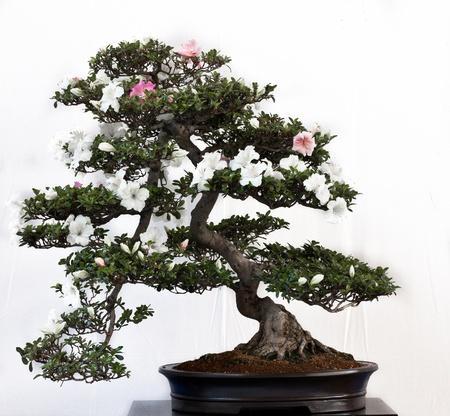
organism as bonsai tree in a pot